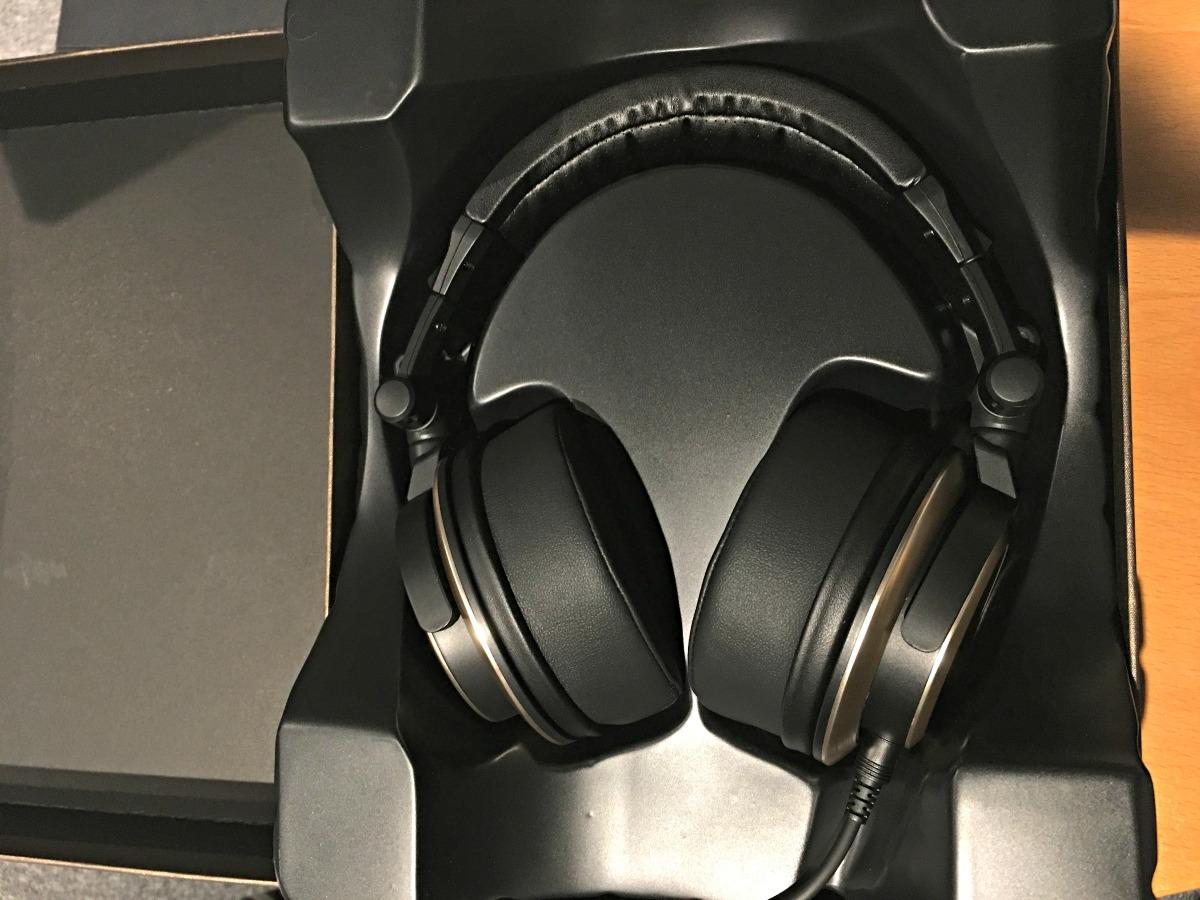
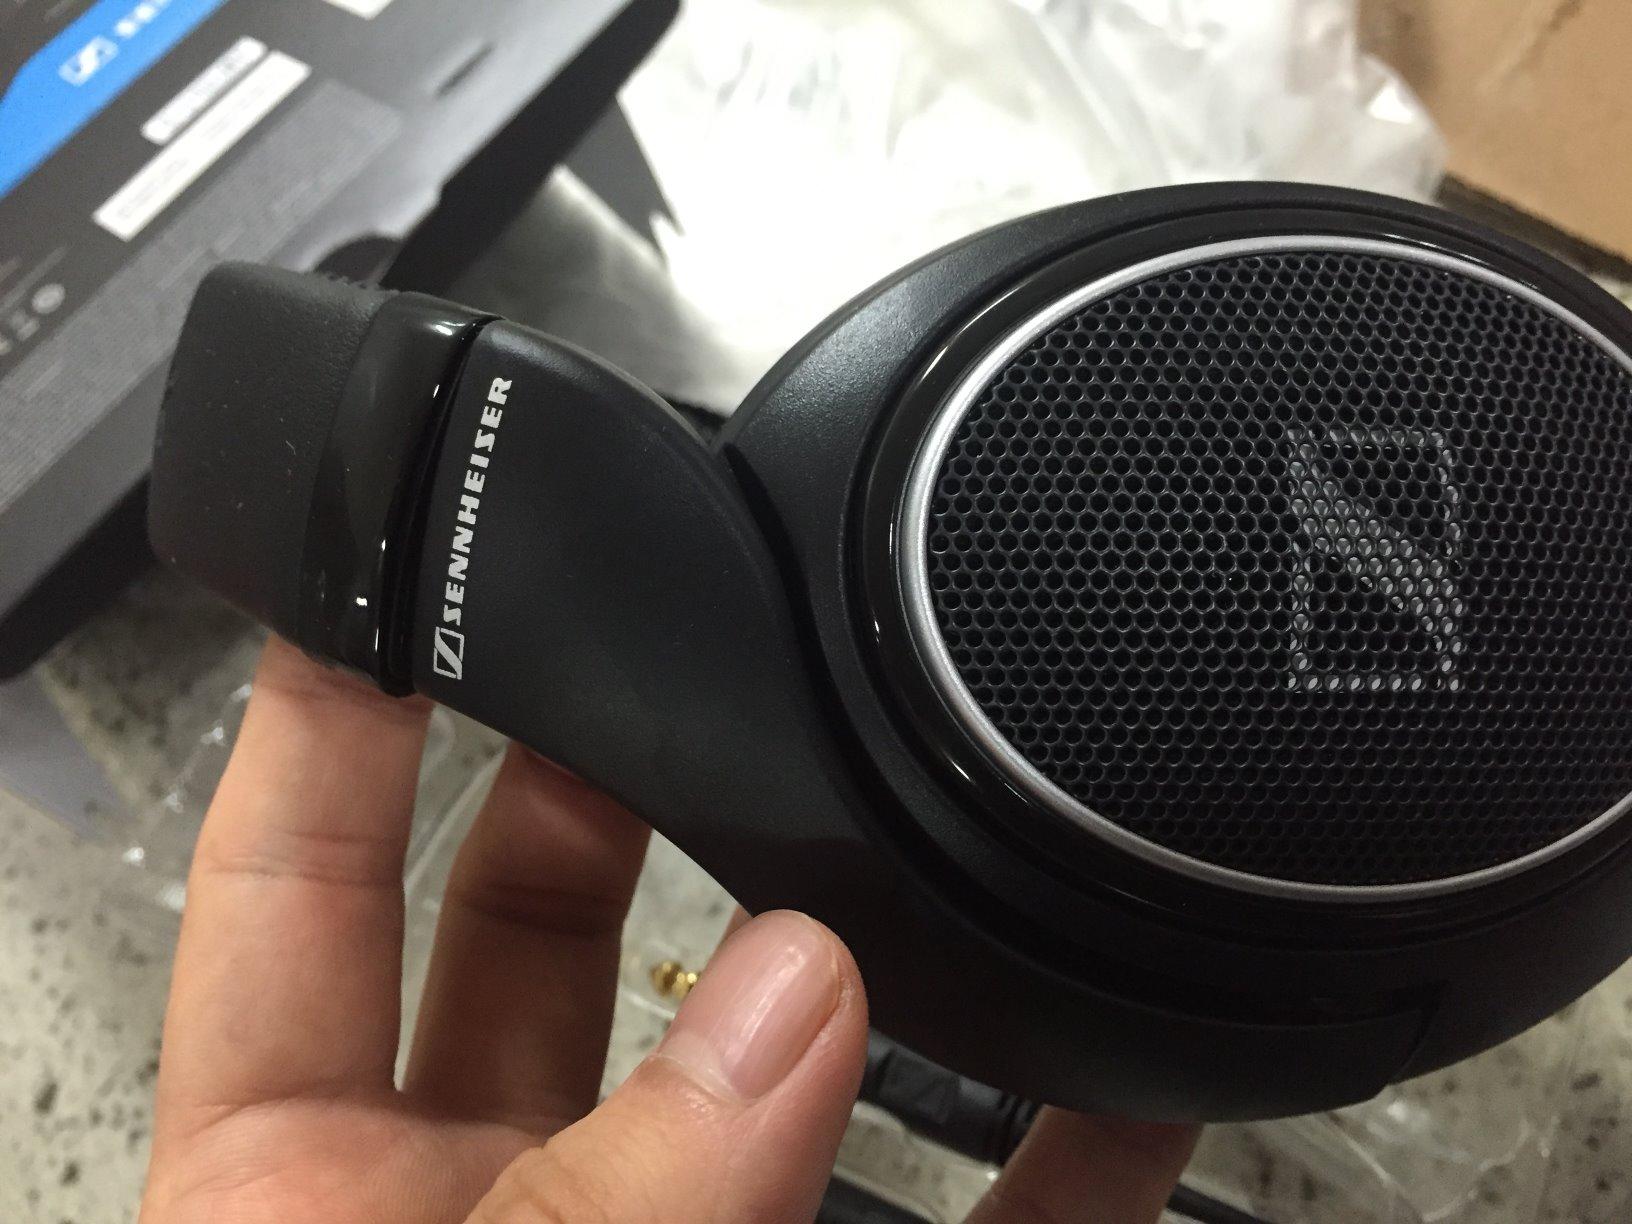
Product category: headphones
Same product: no